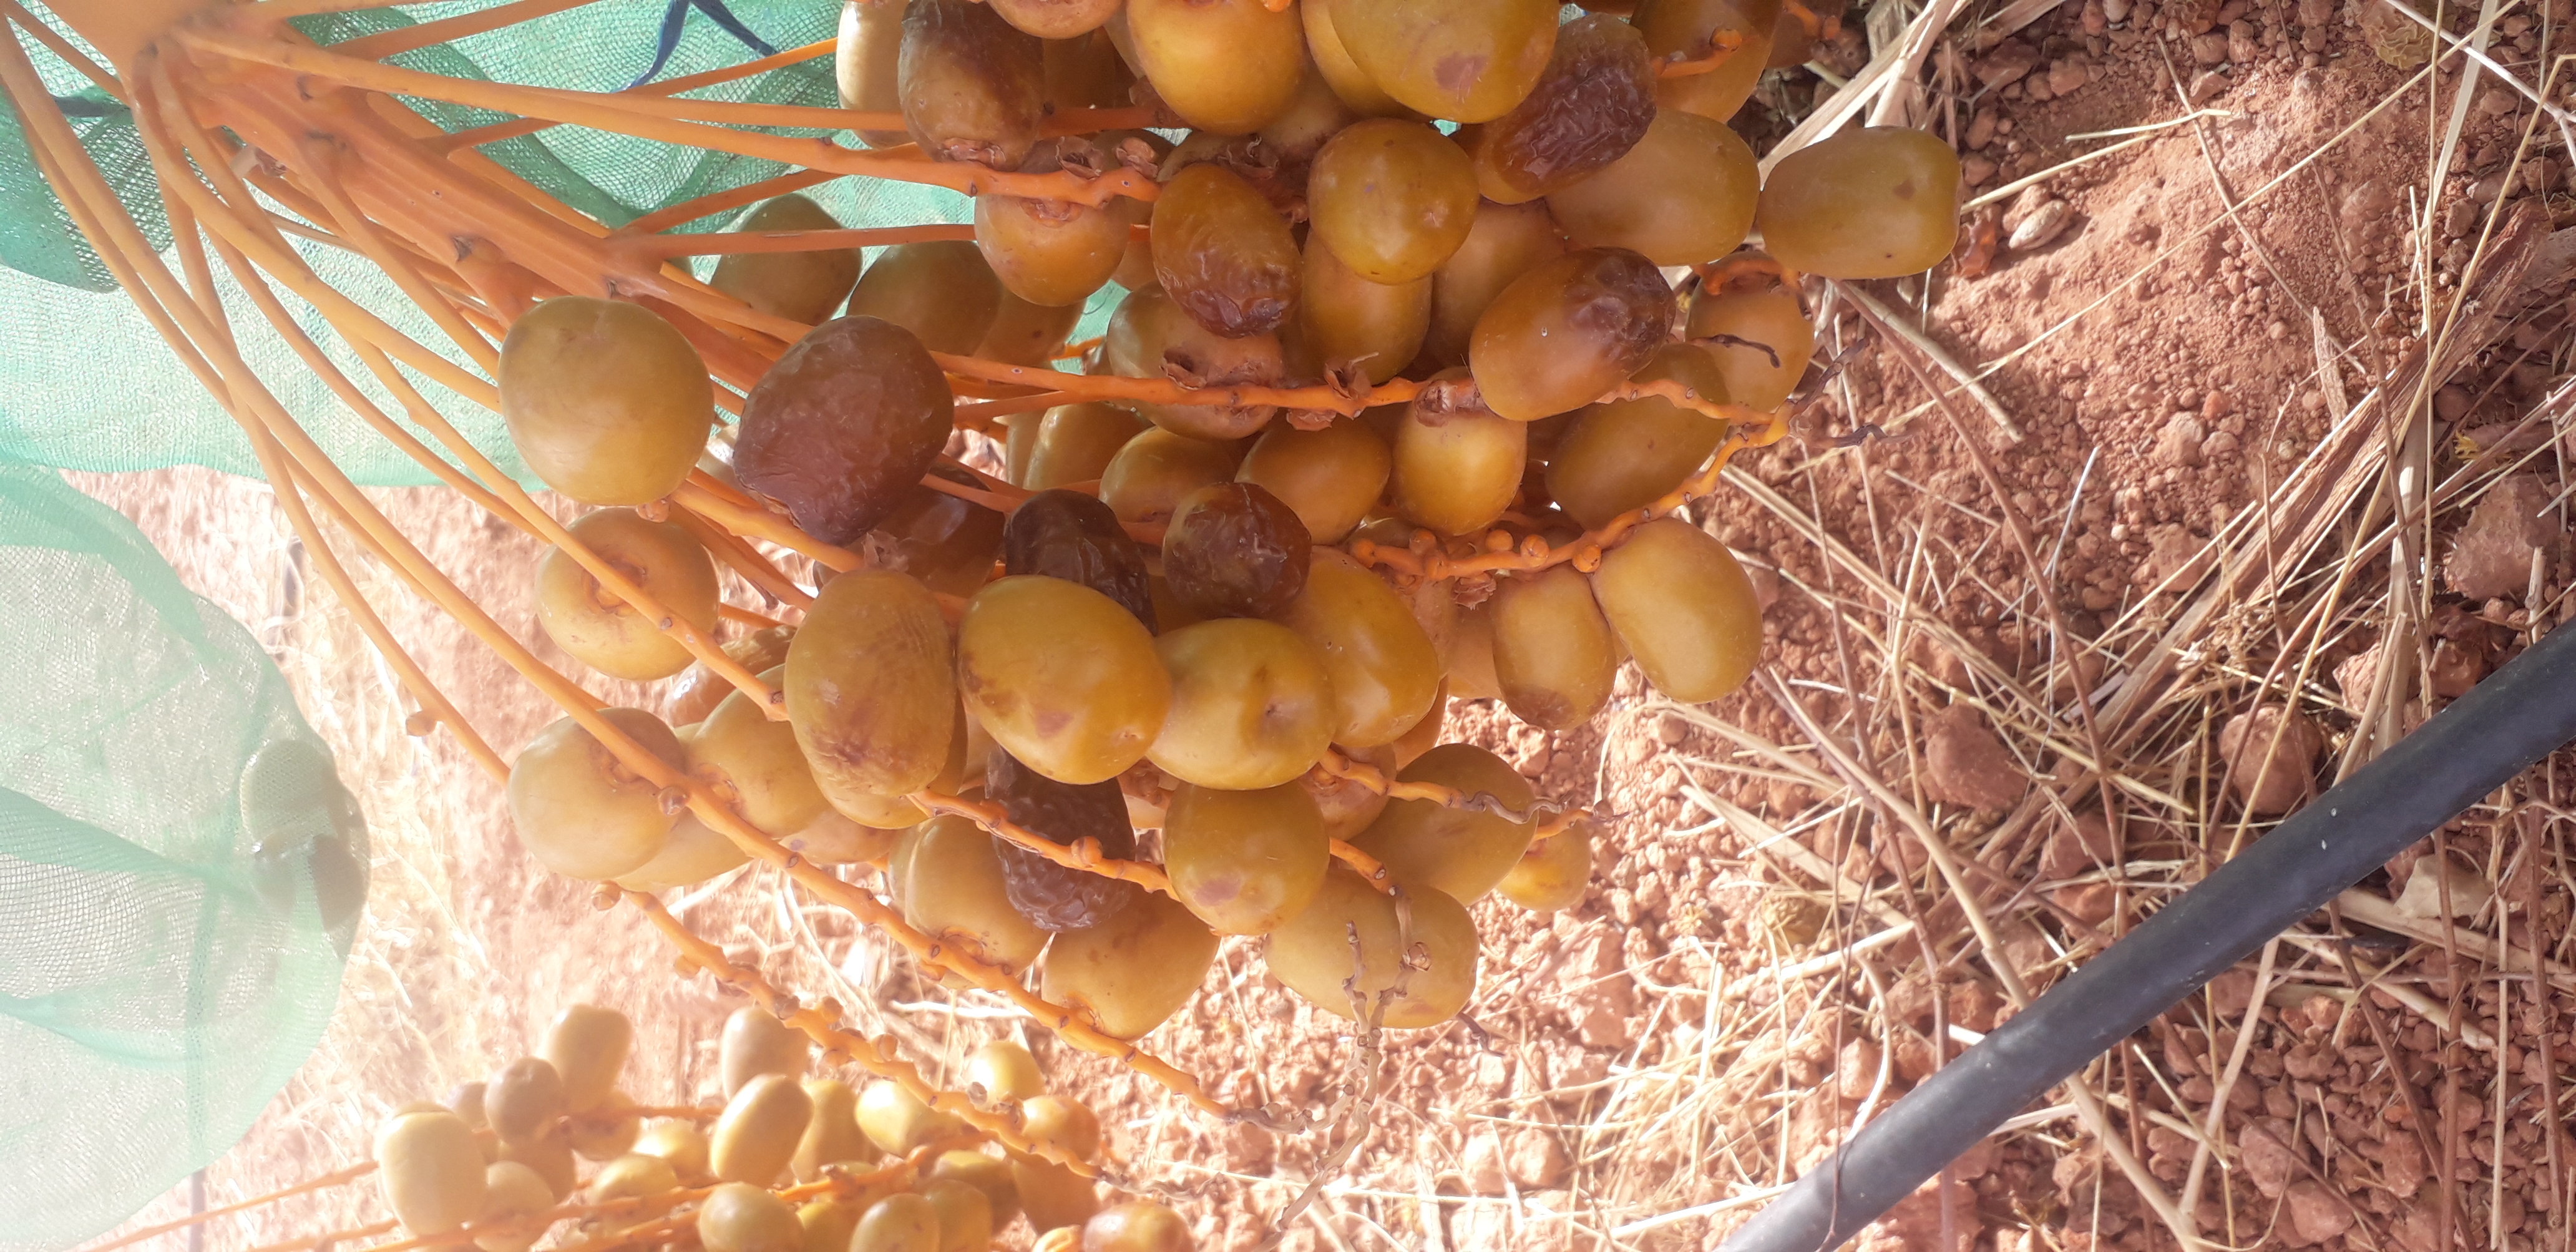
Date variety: Boufagous